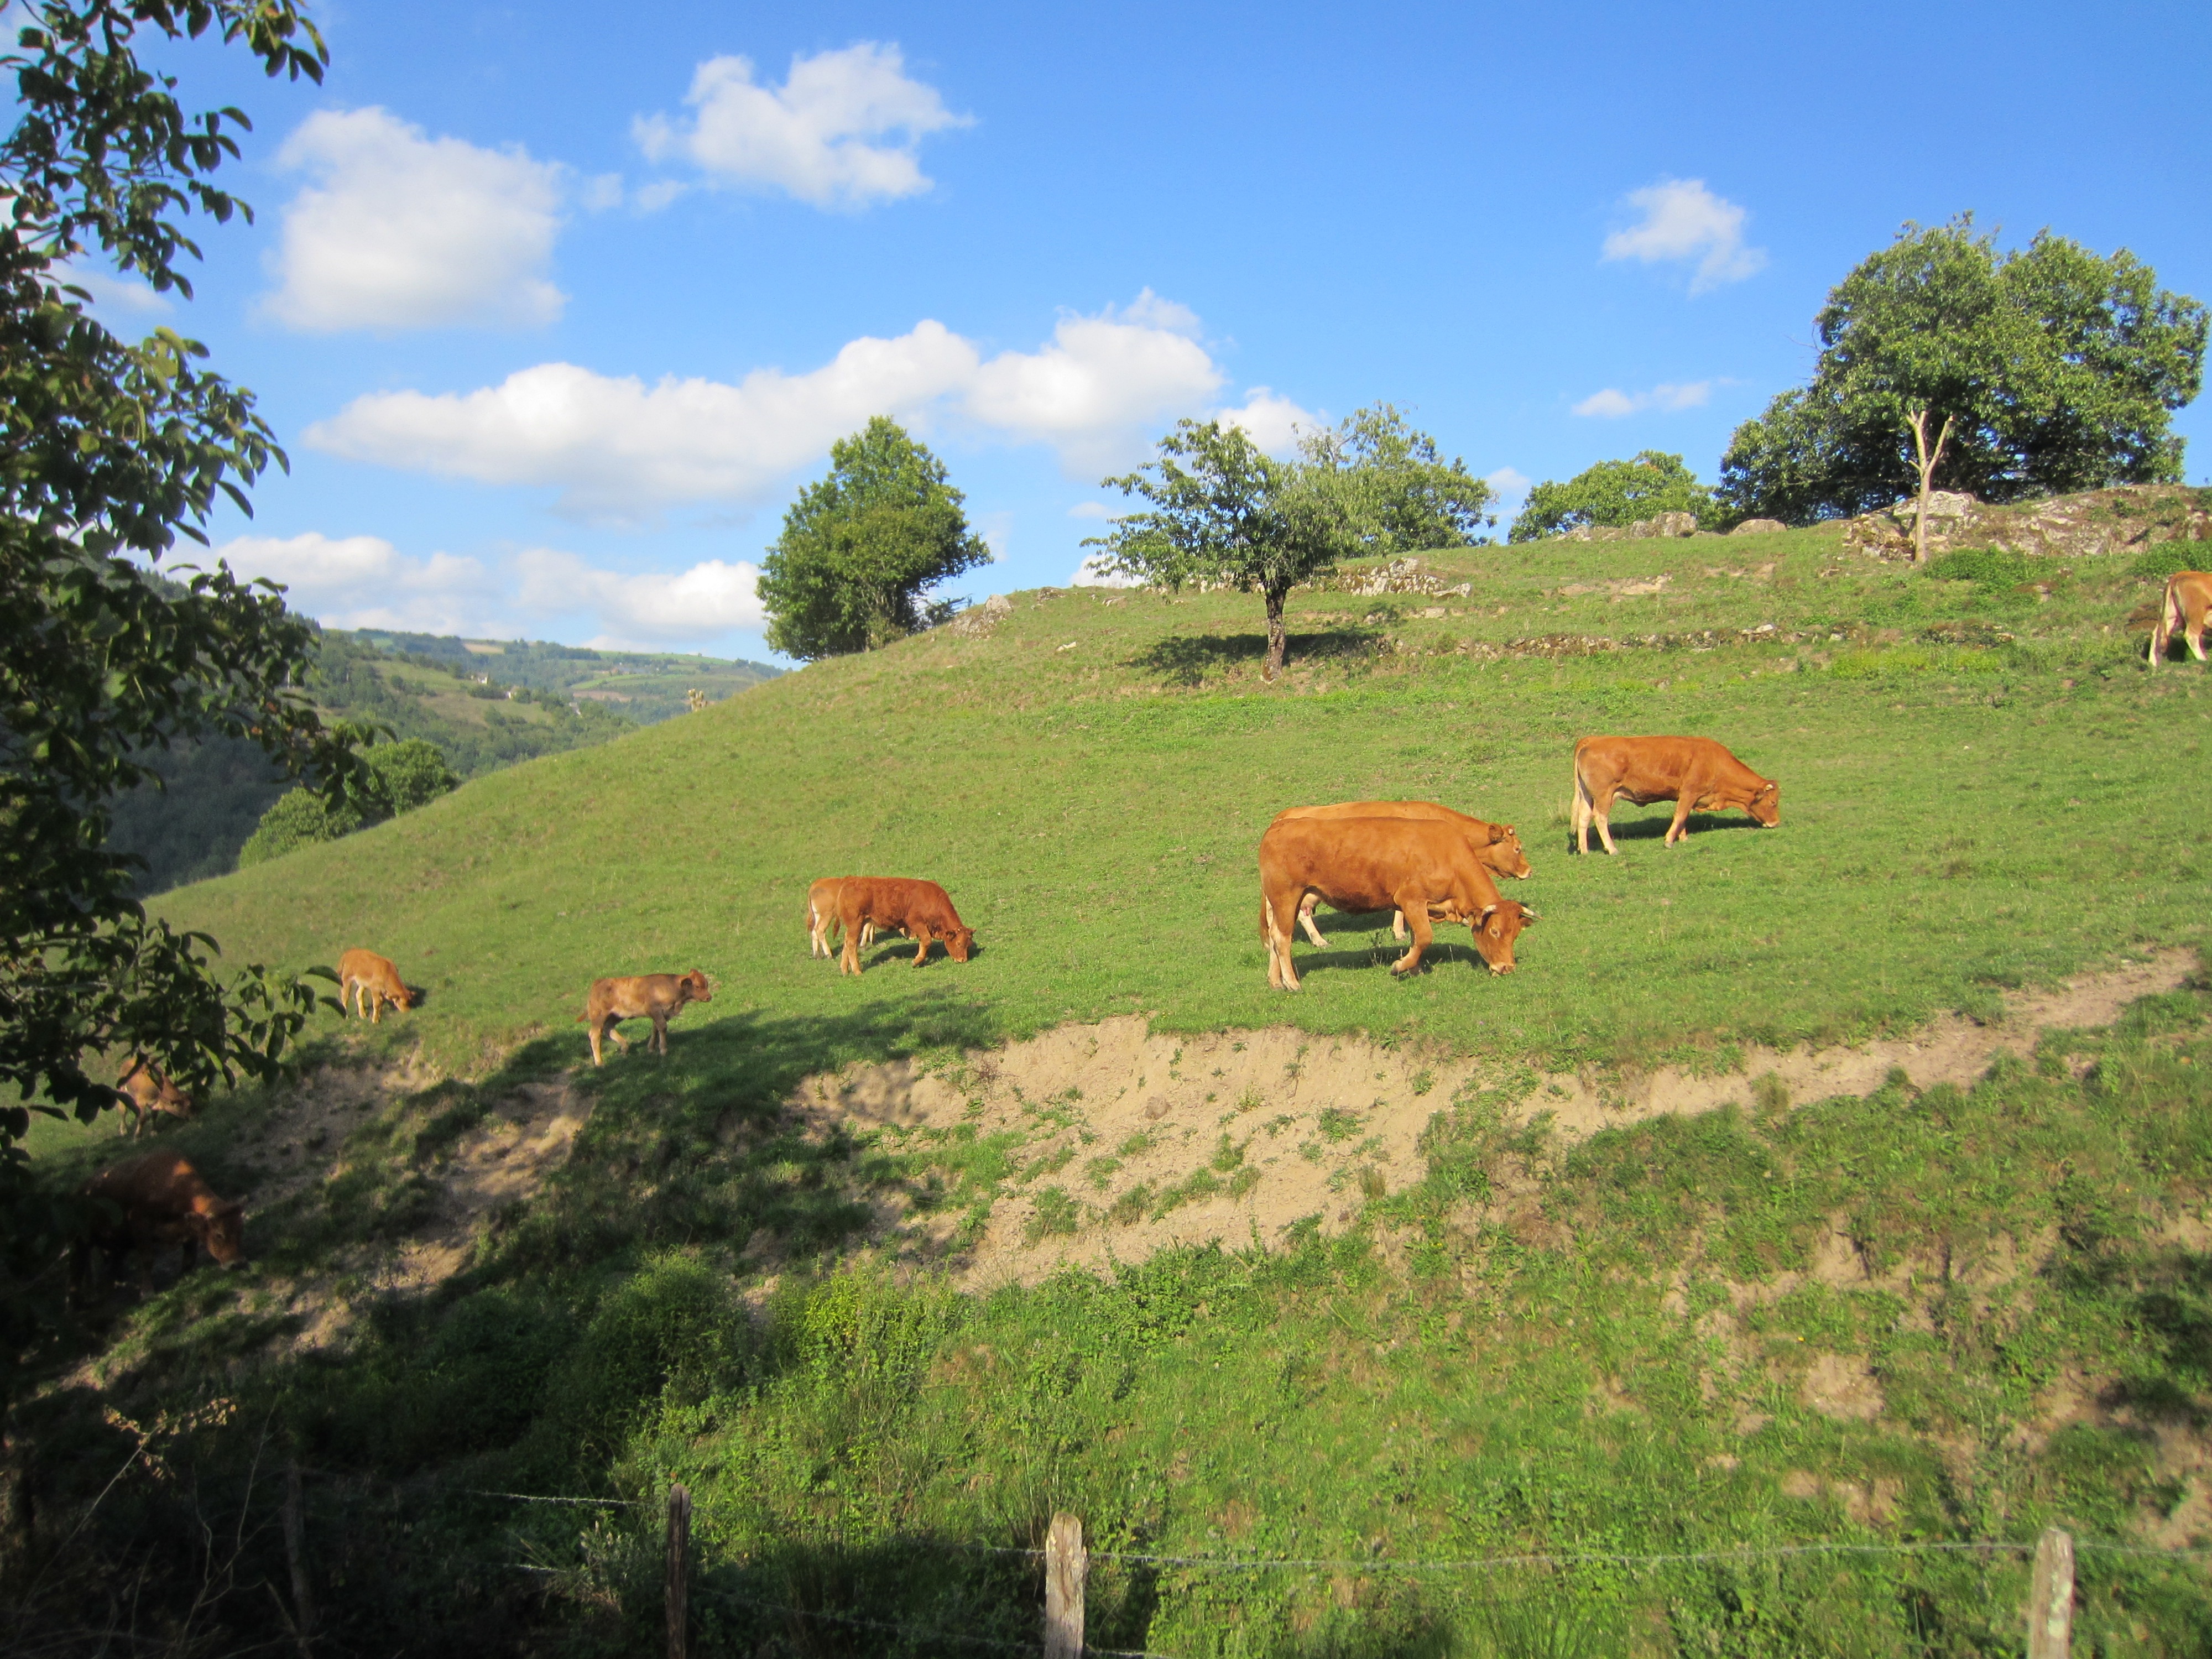
grass, mountain, field, farm, meadow, prairie, hill, green, cow, cattle, pasture, grazing, ranch, freedom, agriculture, savanna, plain, grassland, plateau, habitat, ecosystem, we, rural area, whey, natural environment, cattle like mammal